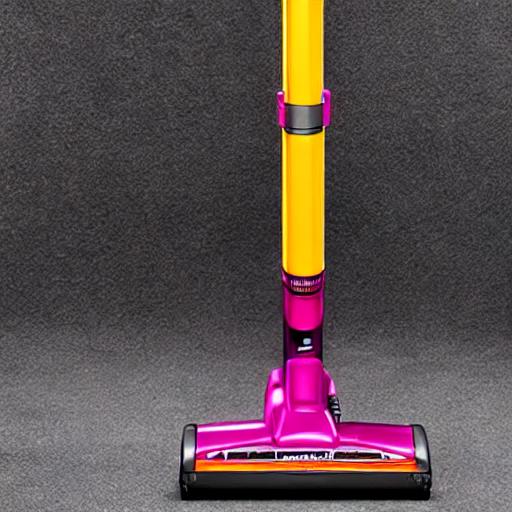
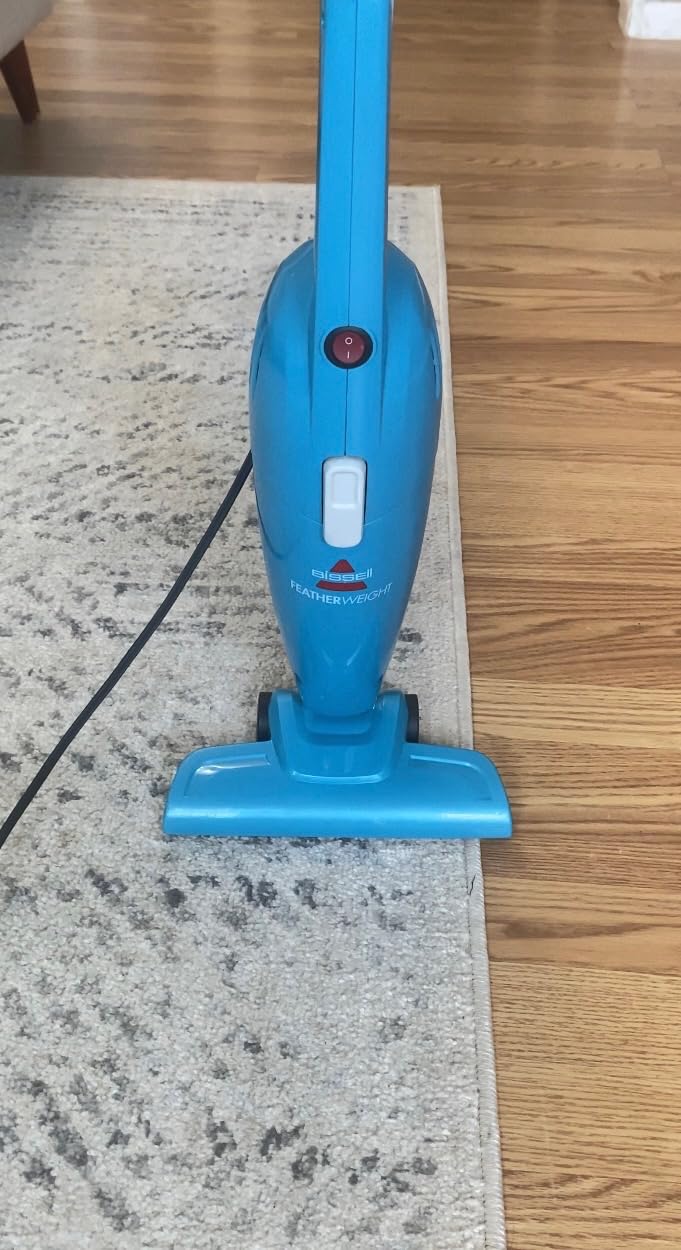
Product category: items_vacuum
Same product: no